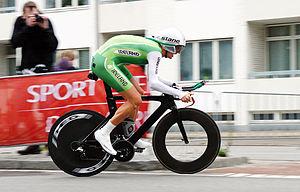
David McCann, né le 17 mars 1973 à Belfast, est un coureur cycliste irlandais.